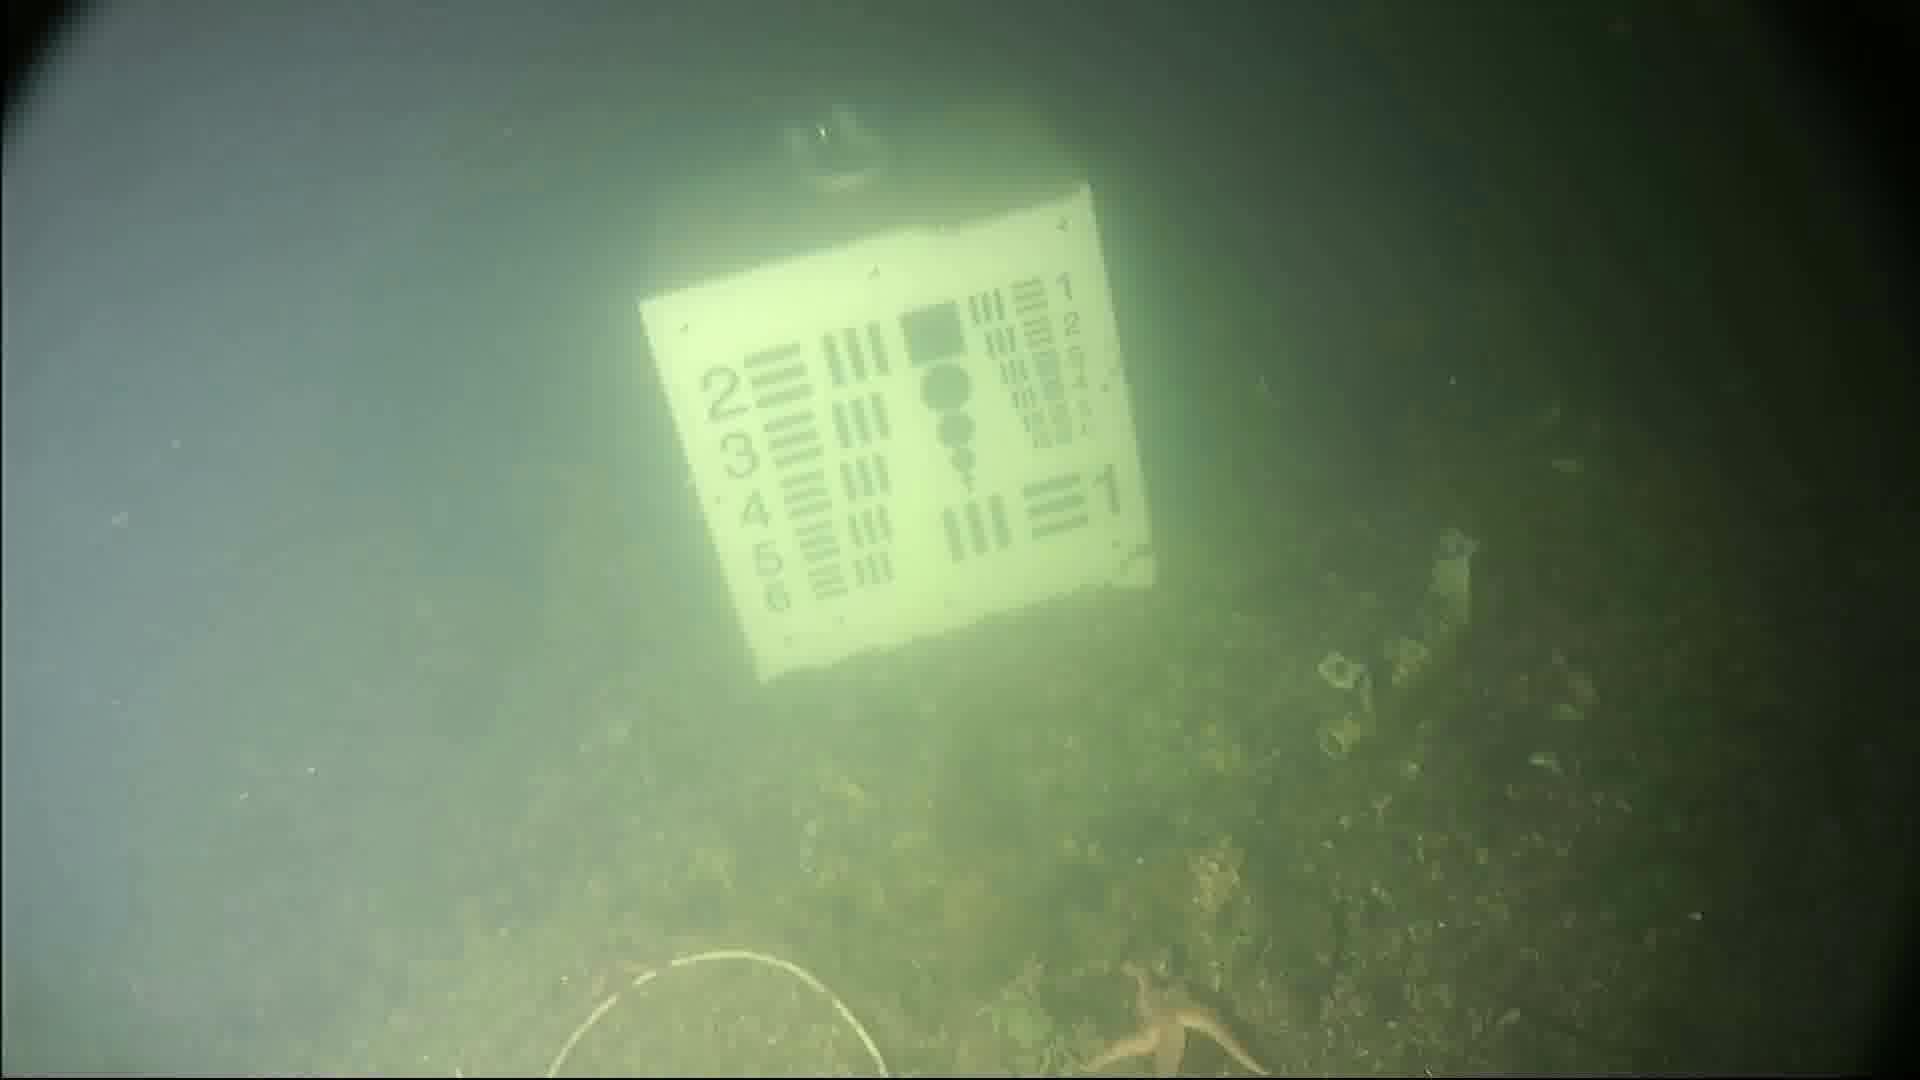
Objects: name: starfish
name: crab